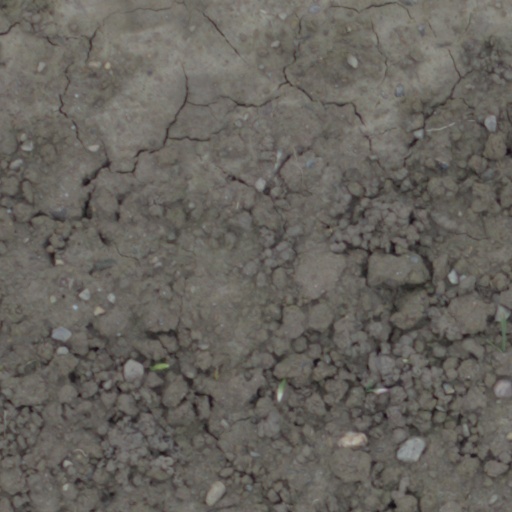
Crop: wheat